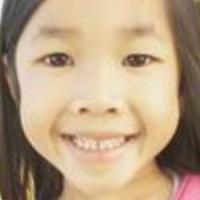
Age group: age 01-10